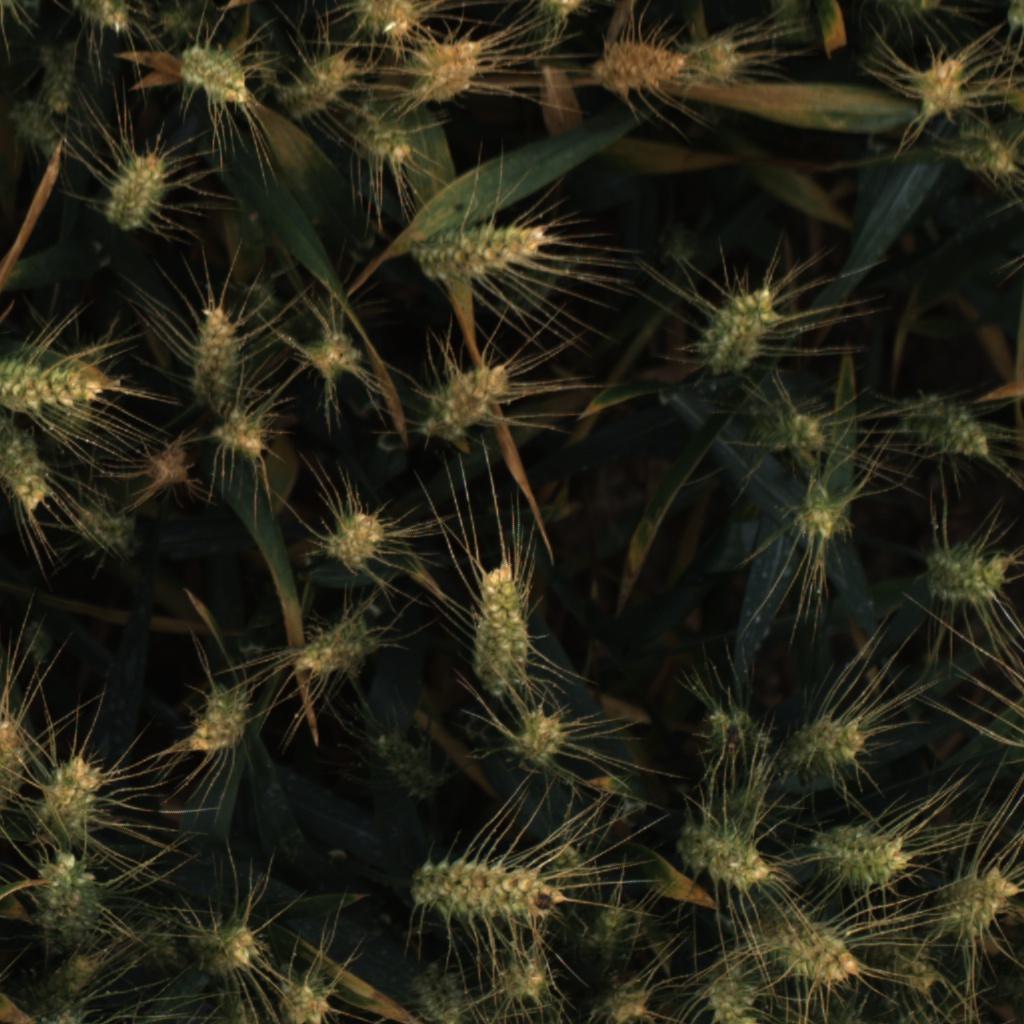
Country: UK
Location: Rothamsted
Wheat development stage: Filling - Ripening